Olympiacos SFP (men's water polo)

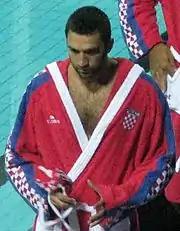
Josip Pavić, FINA World Water Polo Player of the Year in 2012, captained Olympiacos to the 2017–18 Champions League triumph and was voted Final Eight MVP.

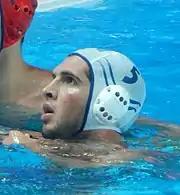
Giannis Fountoulis scored 4 goals in the 2017–18 LEN Champions League Final win against Pro Recco in Genoa.

In 2011, Thodoris Vlachos (who had a long and successful career in Olympiacos as a player) became the new head coach of the team. From 2011 to 2019 under the guidance of Vlachos, Olympiacos have won 1 LEN Champions League, 7 Greek League titles, 6 Greek Cups, 1 Greek Super Cup, 1 Continental Quadruple, and 6 domestic Doubles. In 2018, they won the 2017–18 LEN Champions League in Genoa, beating once again a home team in the final, the Italian powerhouse Pro Recco, the most successful club in the competition with 8 titles. Olympiacos dominated the final game and won the title with a 9–7 scoreline against the Italian side inside their home ground. Along with their second LEN Champions League title, they also completed the second Quadruple Crown in their history (LEN Champions League, Greek Championship, Greek Cup, Greek Super Cup). Key players of this Olympiacos team that was crowned European Champion for the second time in the club's history were Josip Pavić, Giannis Fountoulis, Andro Bušlje, Konstantinos Genidounias, Manolis Mylonakis, Paulo Obradović, Konstantinos Mourikis, Vangelis Delakas, Giorgos Dervisis, Alexandros Gounas, Stelios Argyropoulos and Dimitris Nikolaidis. Under Vlachos, Olympiacos have also reached the final of the 2015–16 LEN Champions League in Budapest, where they lost 6–4 to VK Jug, and the final of the 2018–19 LEN Champions League in Hannover, where they lost in the penalty shootout to Ferencváros.